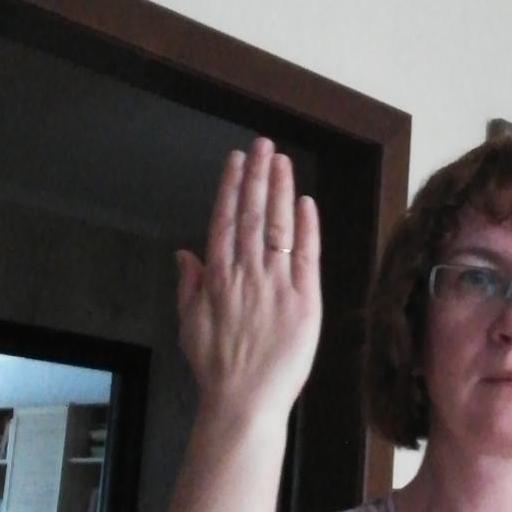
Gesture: stop_inverted